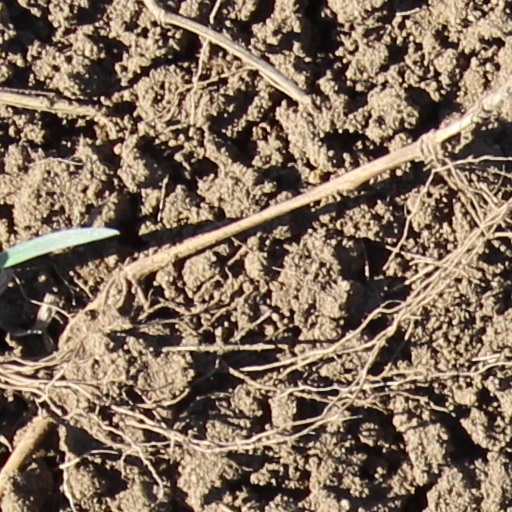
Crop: wheat